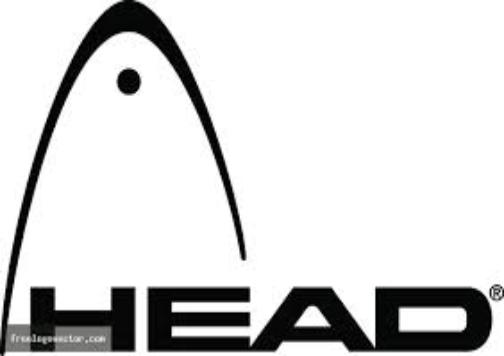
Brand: Head
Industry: Clothes